Describe the emotion expressed in this image:  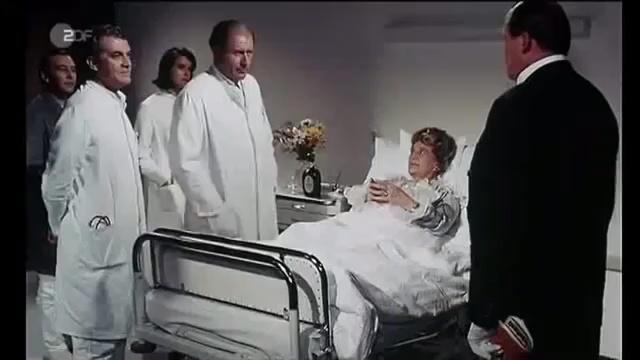
This person displays Fear, valence and arousal with high intensity.